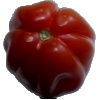
Label: Tomato Heart 1